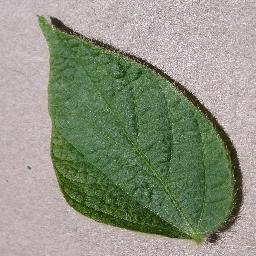
Label: Soybean___healthy